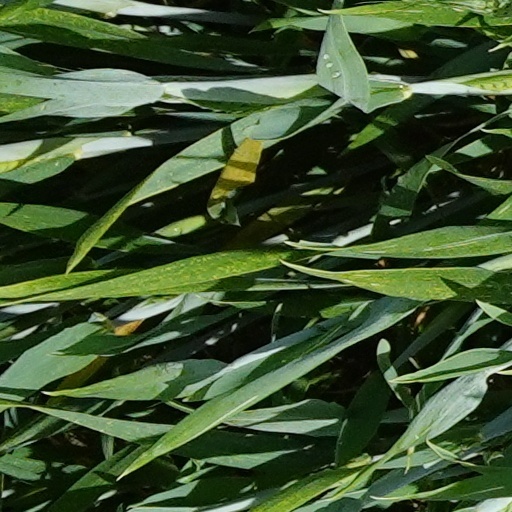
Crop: wheat